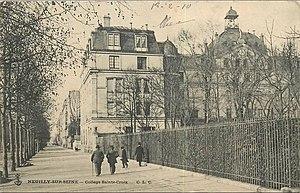
Neuilly-sur-Seine.Collège Sainte-Croix
L’Institution Notre-Dame de Sainte-Croix, souvent appelée Sainte-Croix de Neuilly, est un établissement d’enseignement catholique sous contrat d’association avec l’État, situé à Neuilly-sur-Seine dans les Hauts-de-Seine en France.